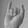
ASL letter: I